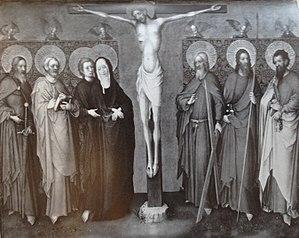
Crucifixion avec Marie et apôtres (WAF 505, Alte Pinakothek)
Le maître du Retable de Heisterbach est un peintre anonyme du gothique tardif, actif à Köln vers 1440-1450. Il doit son nom de convention à l'abbaye de Heisterbach près de Bonn. Pour cette abbaye, l'artiste crée, entre 1445 et 1450, un grand polyptyque à double paire de volets qui lui est attribué. Le monastère est dissout en 1806. Deux volets peints sont conservés, le devenir de la partie centrale, probablement une huche sculptée, n'est pas connu.